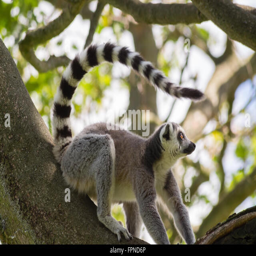
a ring tailed lemur in a tree